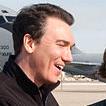
Age: 39